Hapoel Tel Aviv B.C.

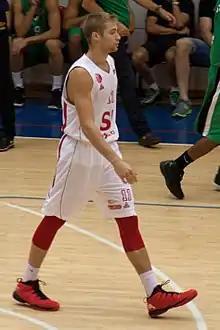
Willy Workman

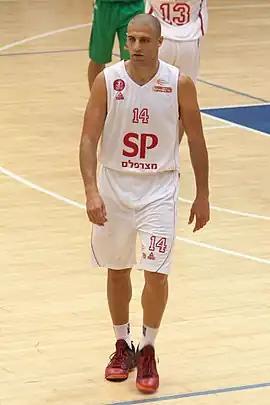
Raviv Limonad

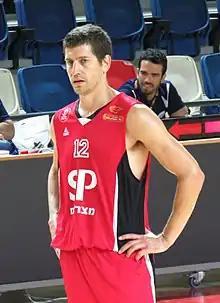
Matan Naor

In June 2007 the new team was founded and registered in the Israeli 5th tier (Dan District) by Maor Harel. Hapoel Tel Aviv was owned and run by a supporters' trust with 1,800 registered paying members as of May 2011. The admission fee to the trust was 300 NIS as of May 2011. Besides voting rights in the trust's general assemblies, it also provides discount prices for club services such as a season ticket.